Black Vaudeville

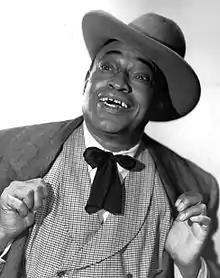
Tim Moore, who became famous as Kingfish in Amos 'n' Andy, worked in Vaudeville

In mid-1900, Chappelle decided to put the show into theatres rather than under tents, first in Paterson, New Jersey, and then in Brooklyn, New York. In October 1901, the company launched its second season, with a roster of performers again led by comedian Arthur "Happy" Howe, and toured in Alabama, Mississippi, Georgia and Florida. The show grew in popularity throughout the early years of the century, and played in both theatres and tents. Trading as Chappelle Bros., Pat Chappelle and his brothers, James E. Chappelle and Lewis W. Chappelle, rapidly organized a small Vaudeville circuit, including theatre venues in Savannah, Georgia, as well as Jacksonville and Tampa. By 1902 it was said that the Chappelle Bros. Circuit had full control of the African American Vaudeville business in that part of the country, "able to give from 12 to 14 weeks [of employment] to at least 75 performers and musicians" each season.